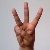
The image shows a hand gesture representing the letter 'W' in Indian Sign Language.